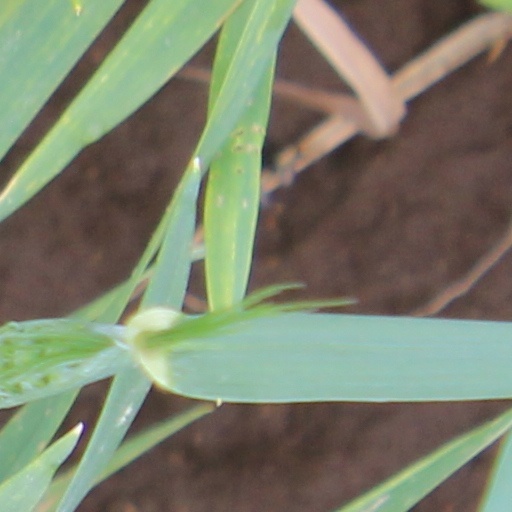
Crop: wheat